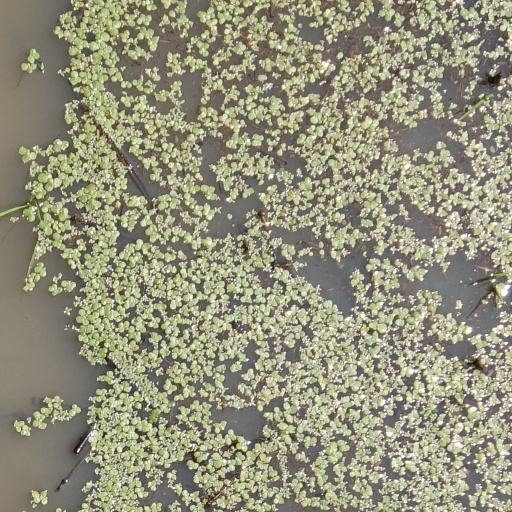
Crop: rice